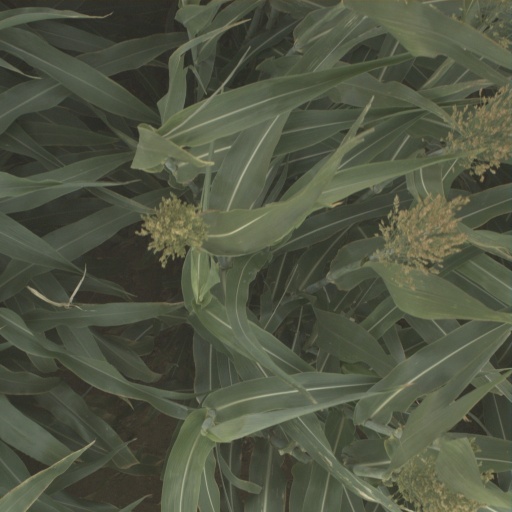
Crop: sorghum